Old Shirehall, Shrewsbury

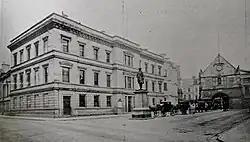
Old Shirehall, Shrewsbury

The Old Shirehall was a municipal facility in Market Square, Shrewsbury, Shropshire. It was demolished in 1971 to make way for a retail and commercial centre.